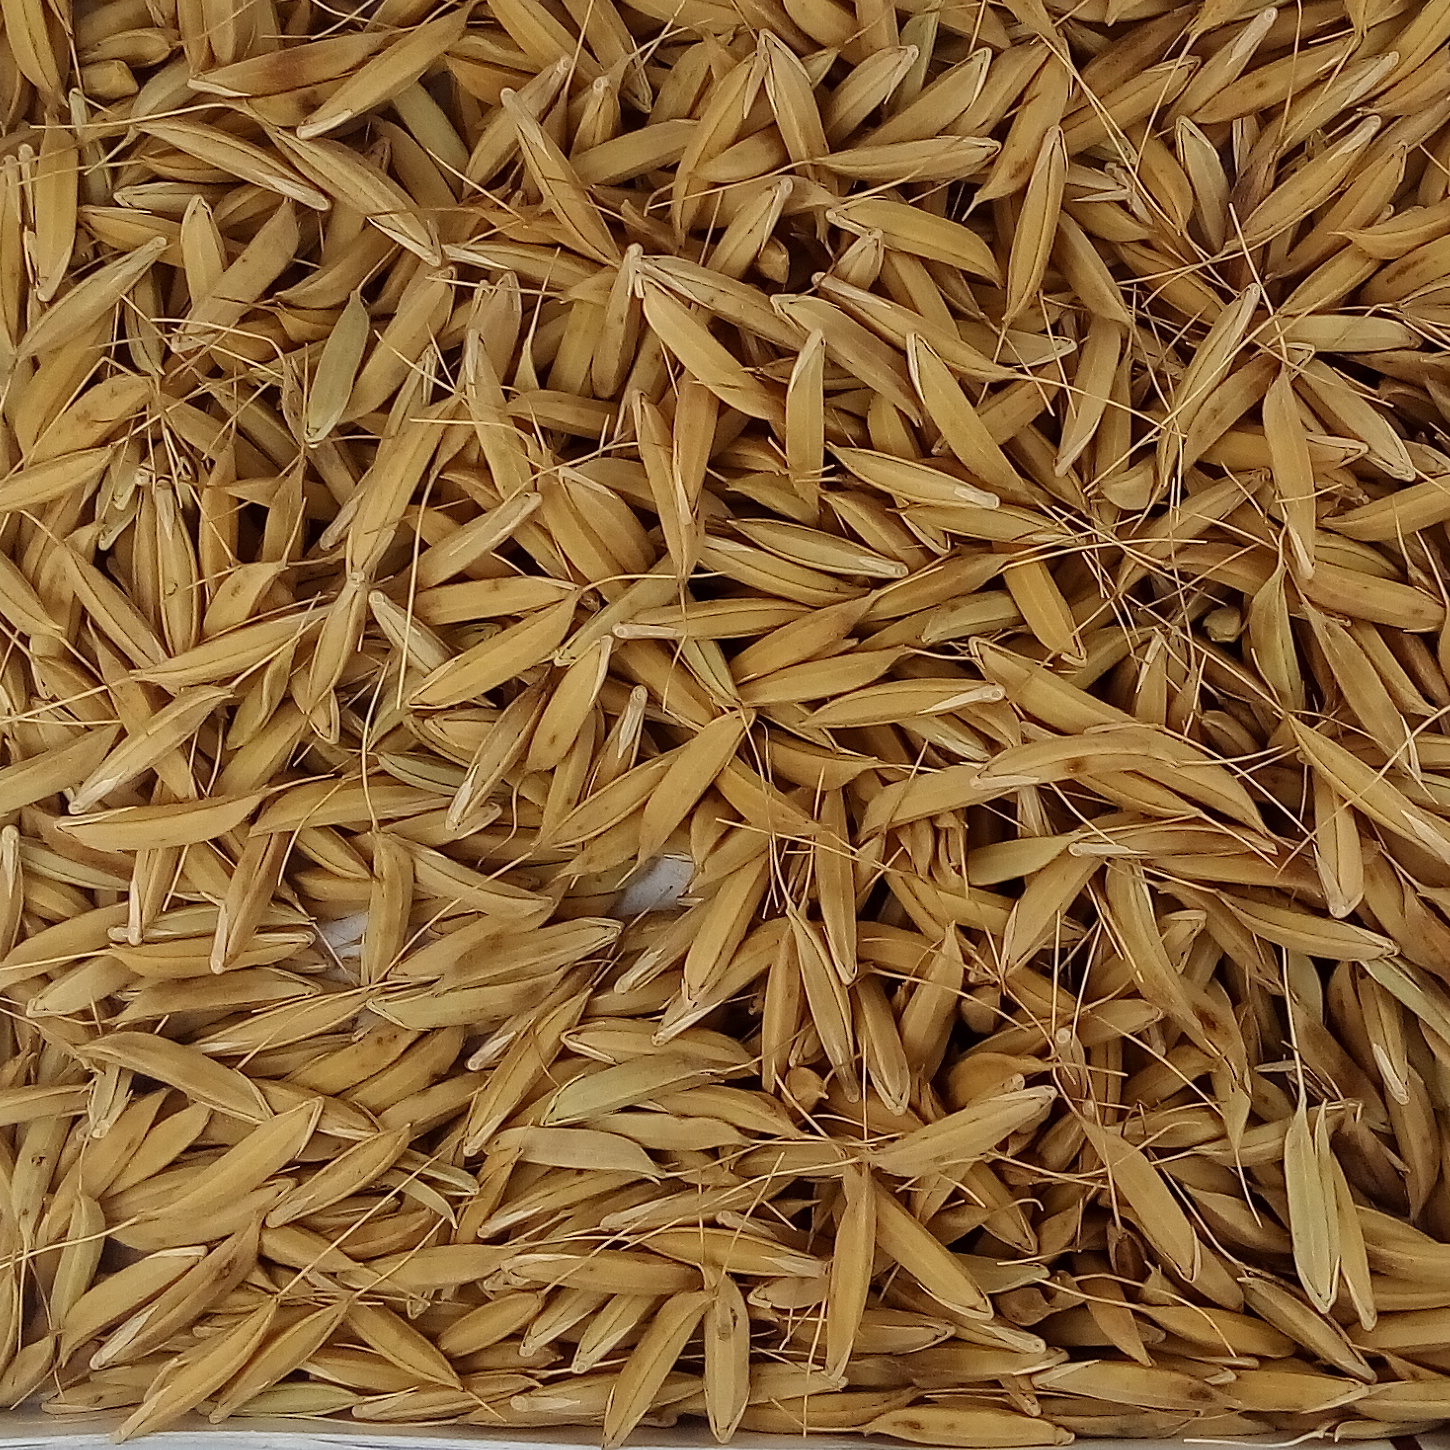
Rice seed variety: CSR_30